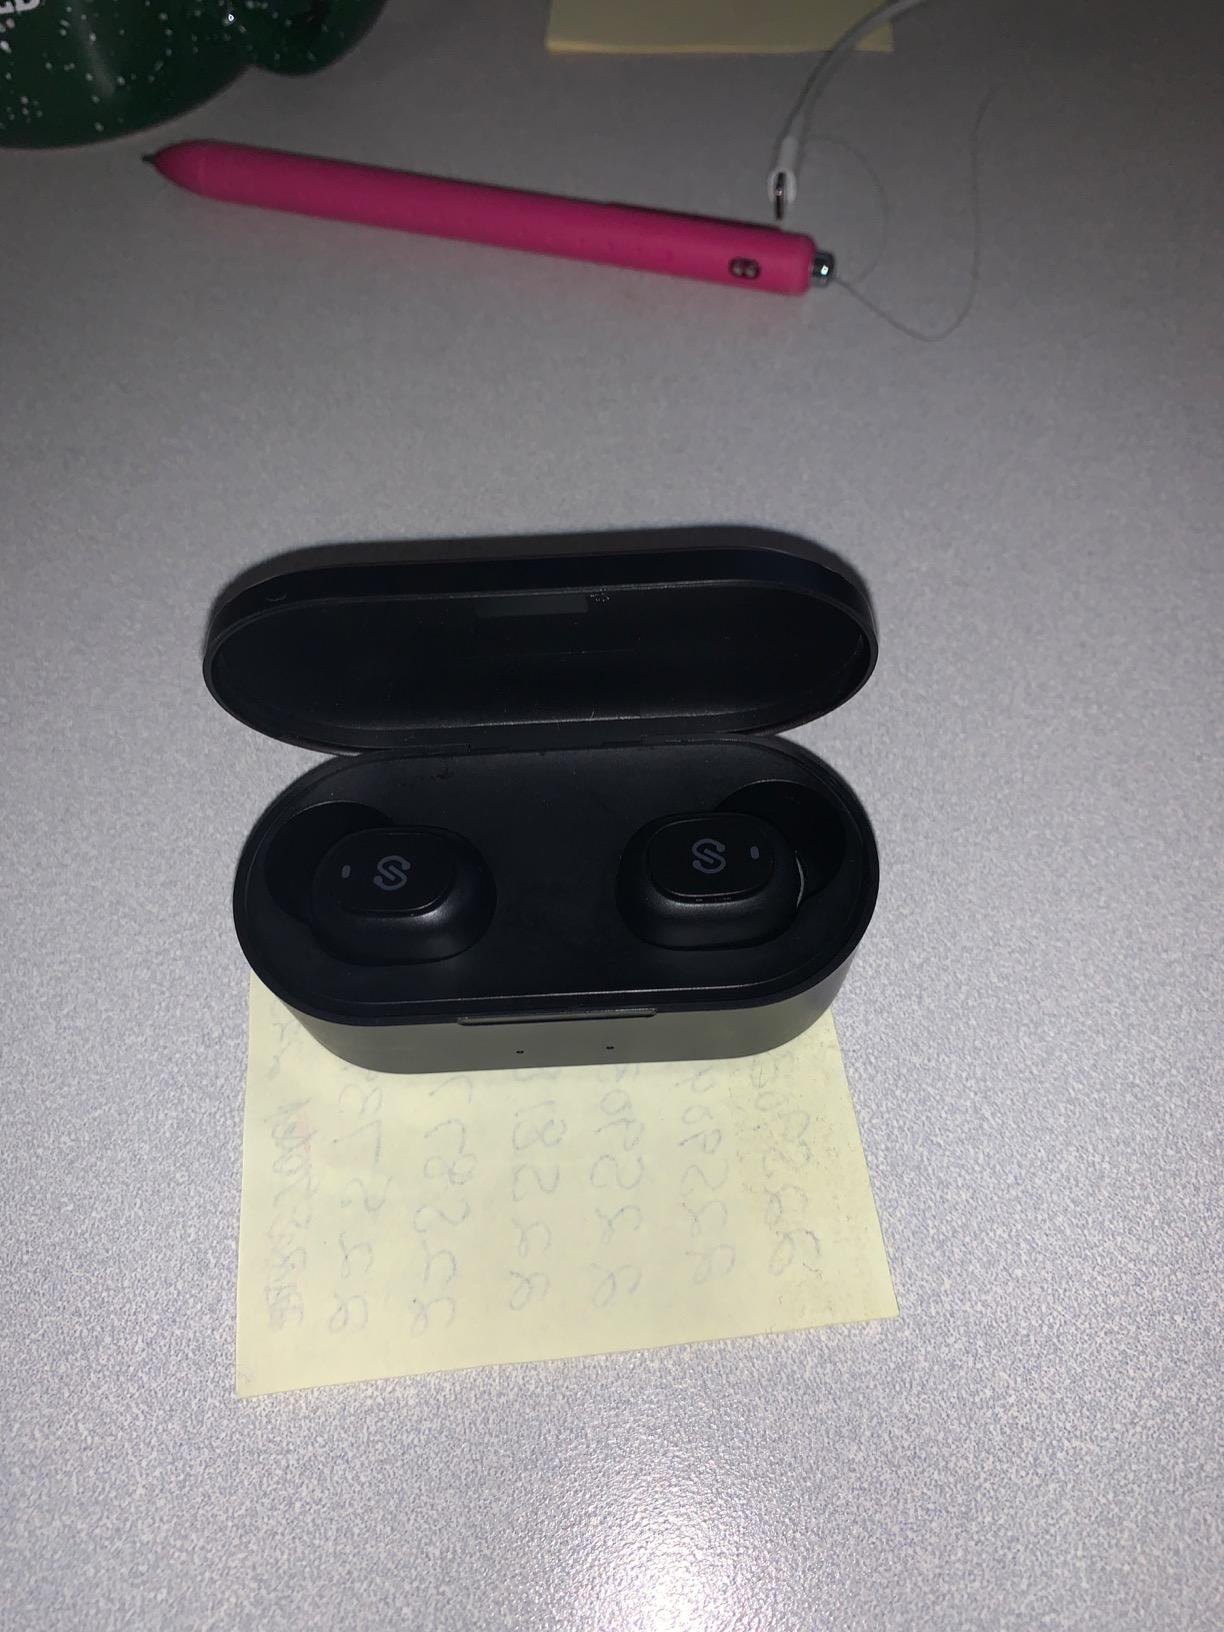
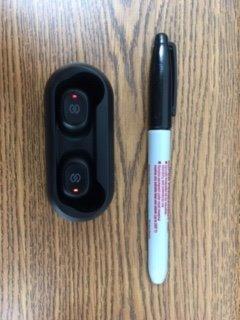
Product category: earbuds
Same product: no